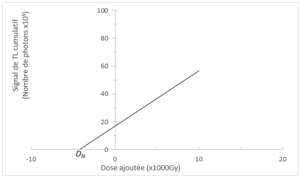
Graphique représentant la courbe additive de thermoluminescence ainsi que la valeur de la paléodose pour le quartz
La thermoluminescence est un phénomène physique lié à la capacité de certains cristaux d'accumuler l'énergie cédée par les rayonnements ionisants issus de la radioactivité et de restituer cette énergie sous forme de lumière lorsqu'ils sont chauffés.